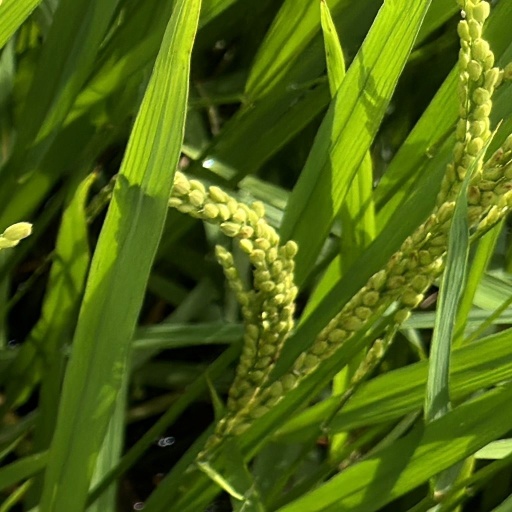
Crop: rice